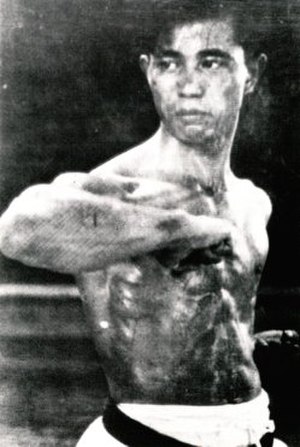
Shotokai
Shotokai er organisation inden for karate, der anviser en af stilretninger inden for karate, hvor der ikke praktiseres sport, men dermed kampkunst. Organisationen Shotokai blev dannet i år 1936.